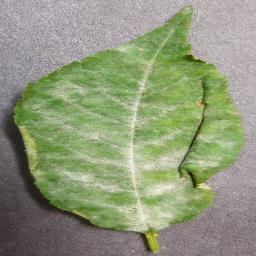
Label: Cherry___Powdery_mildew